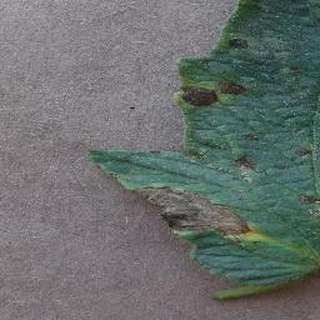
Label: tomato_early_blight